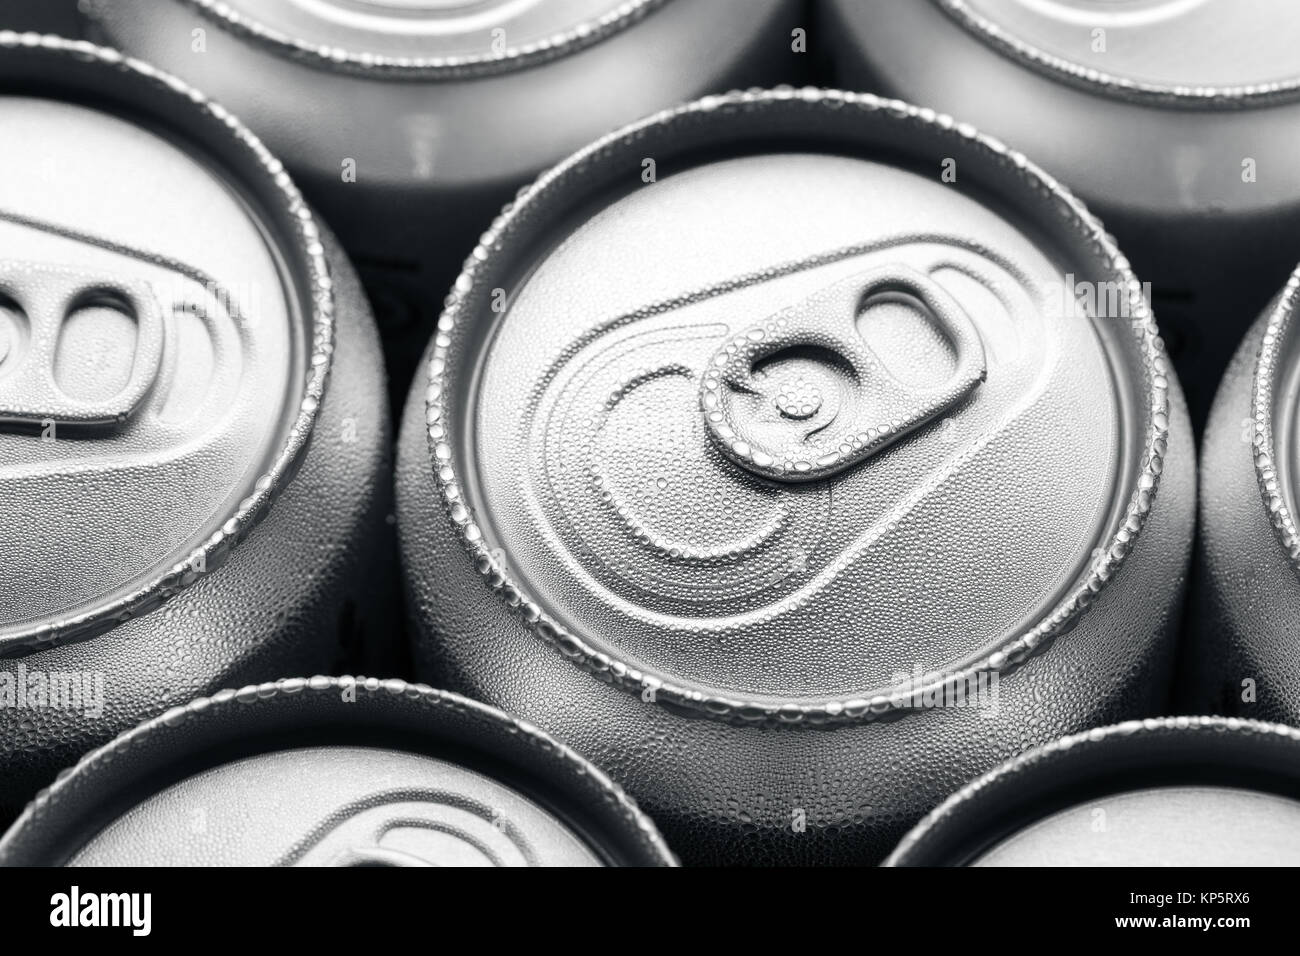
Label: metal